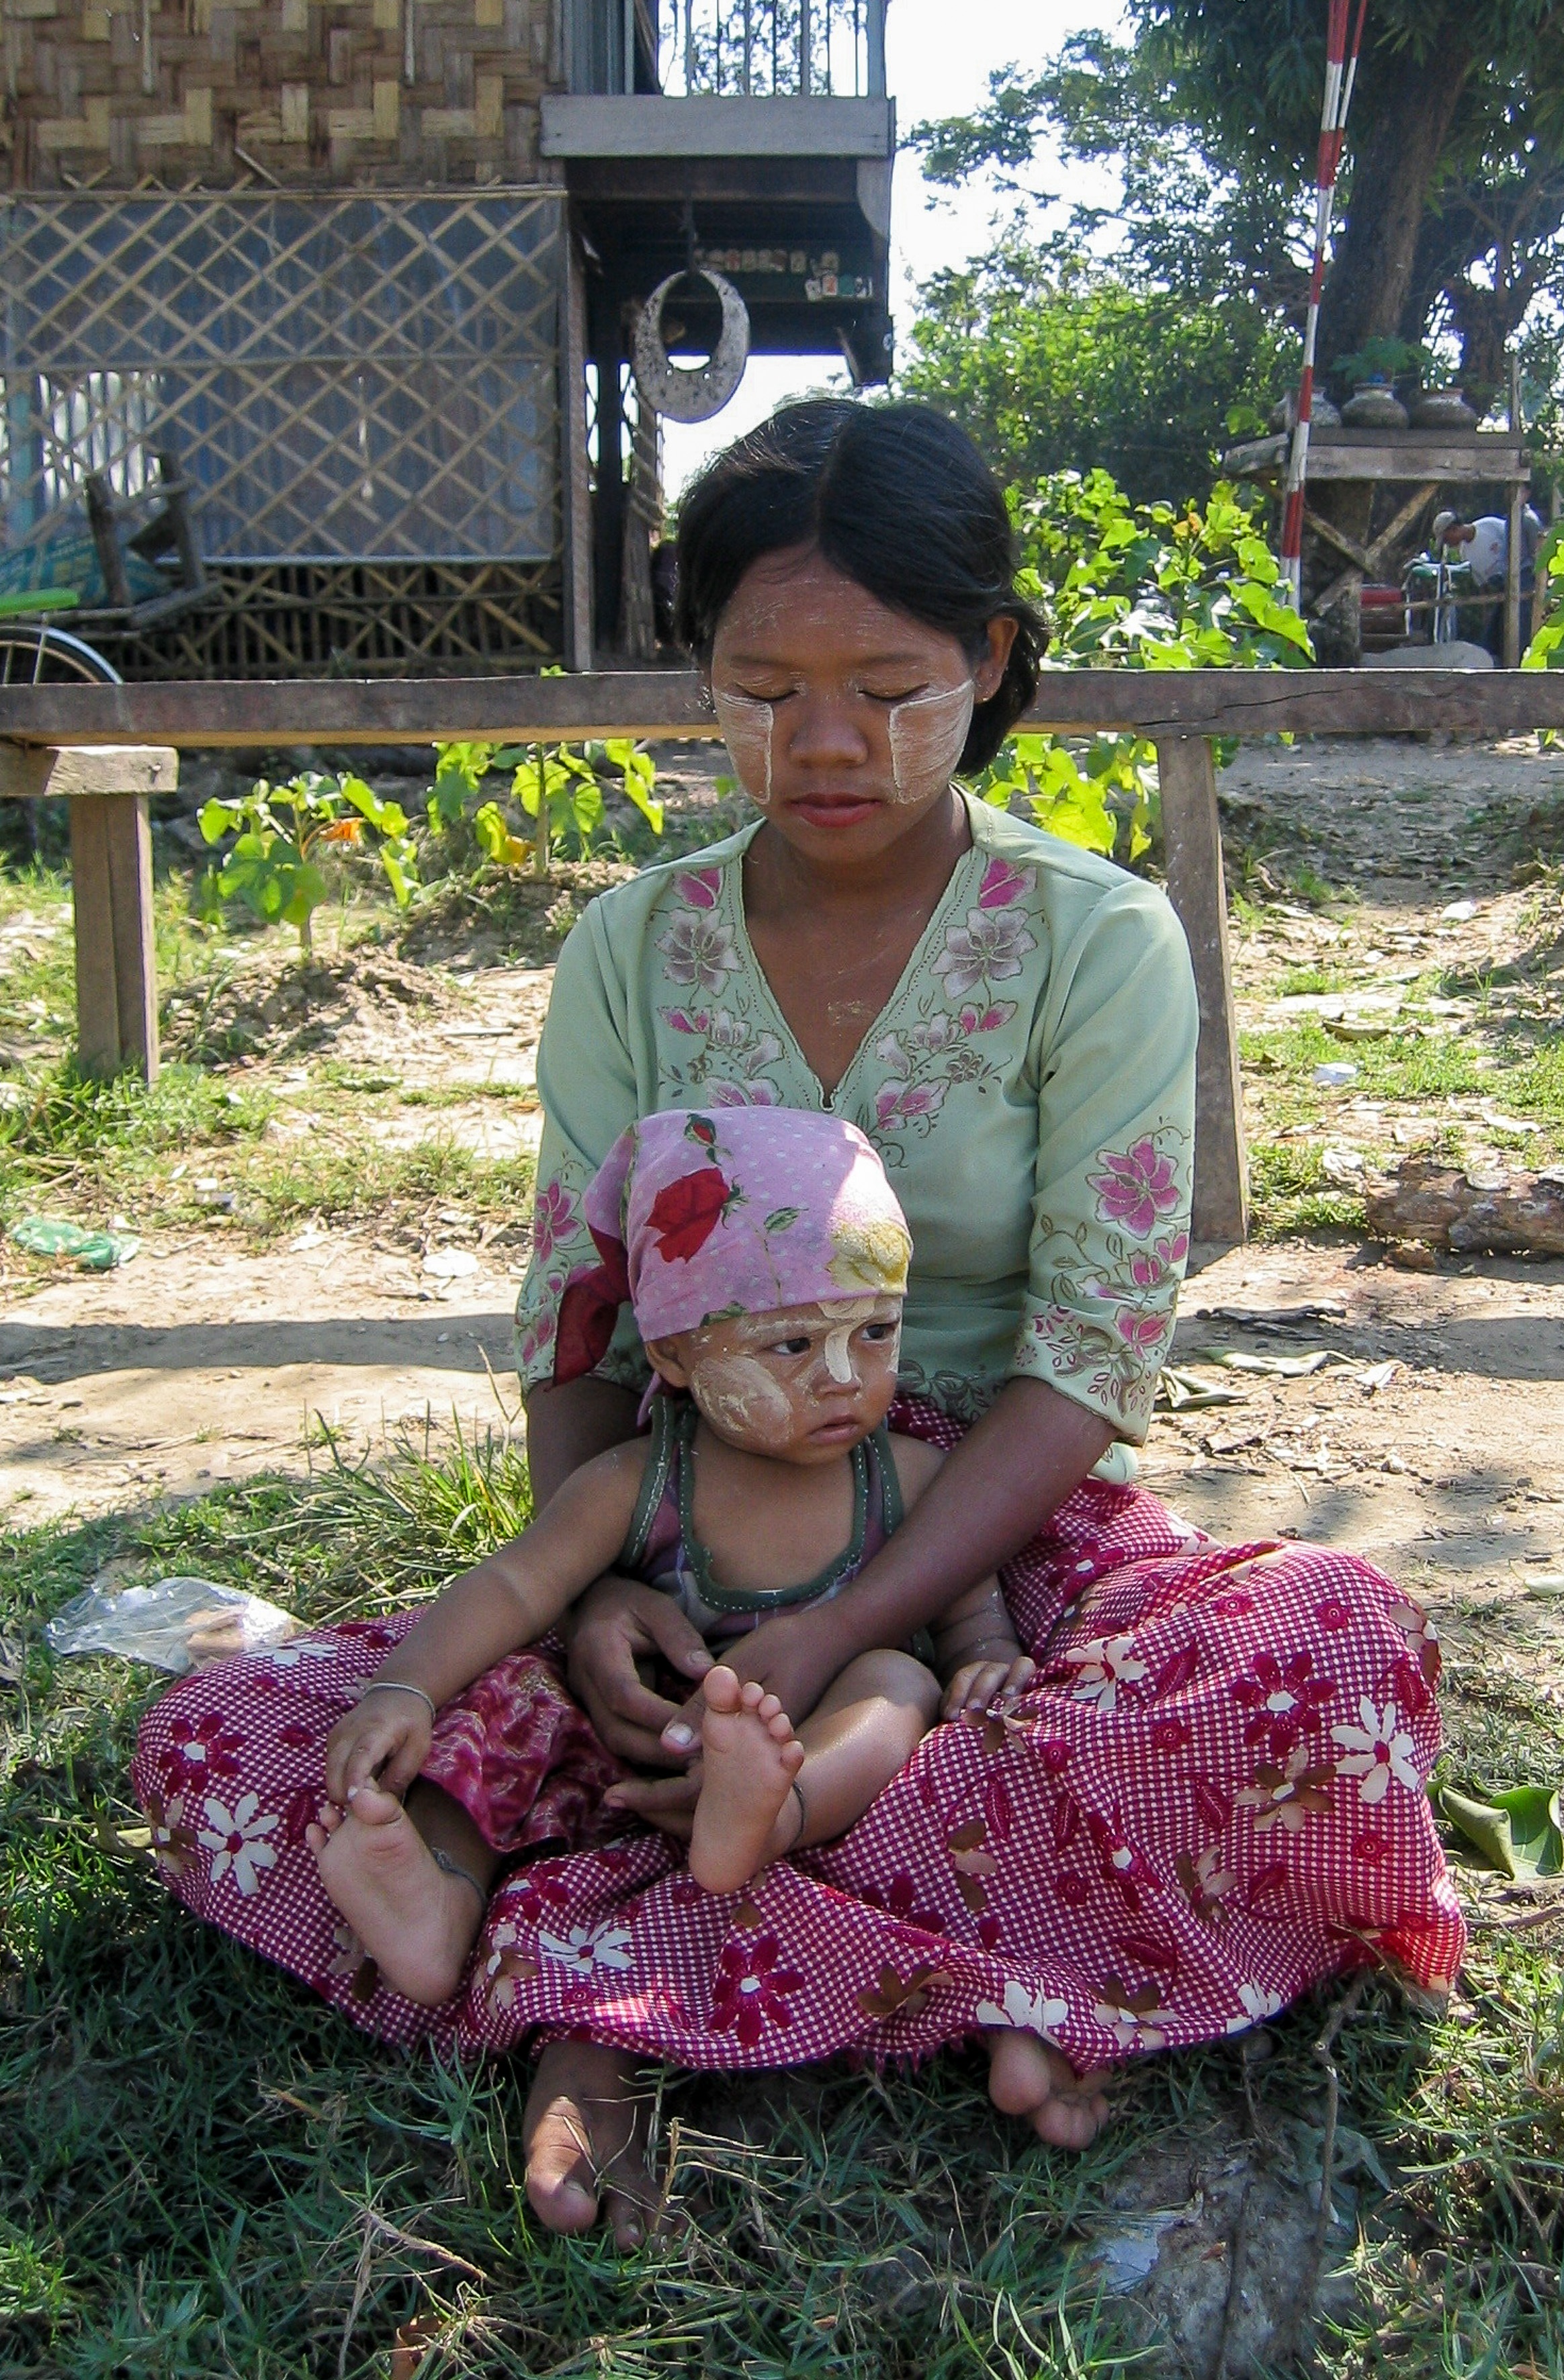
people, flower, young, child, garden, mother, local, east, burma, human positions